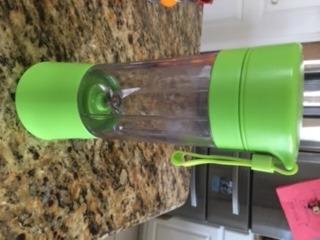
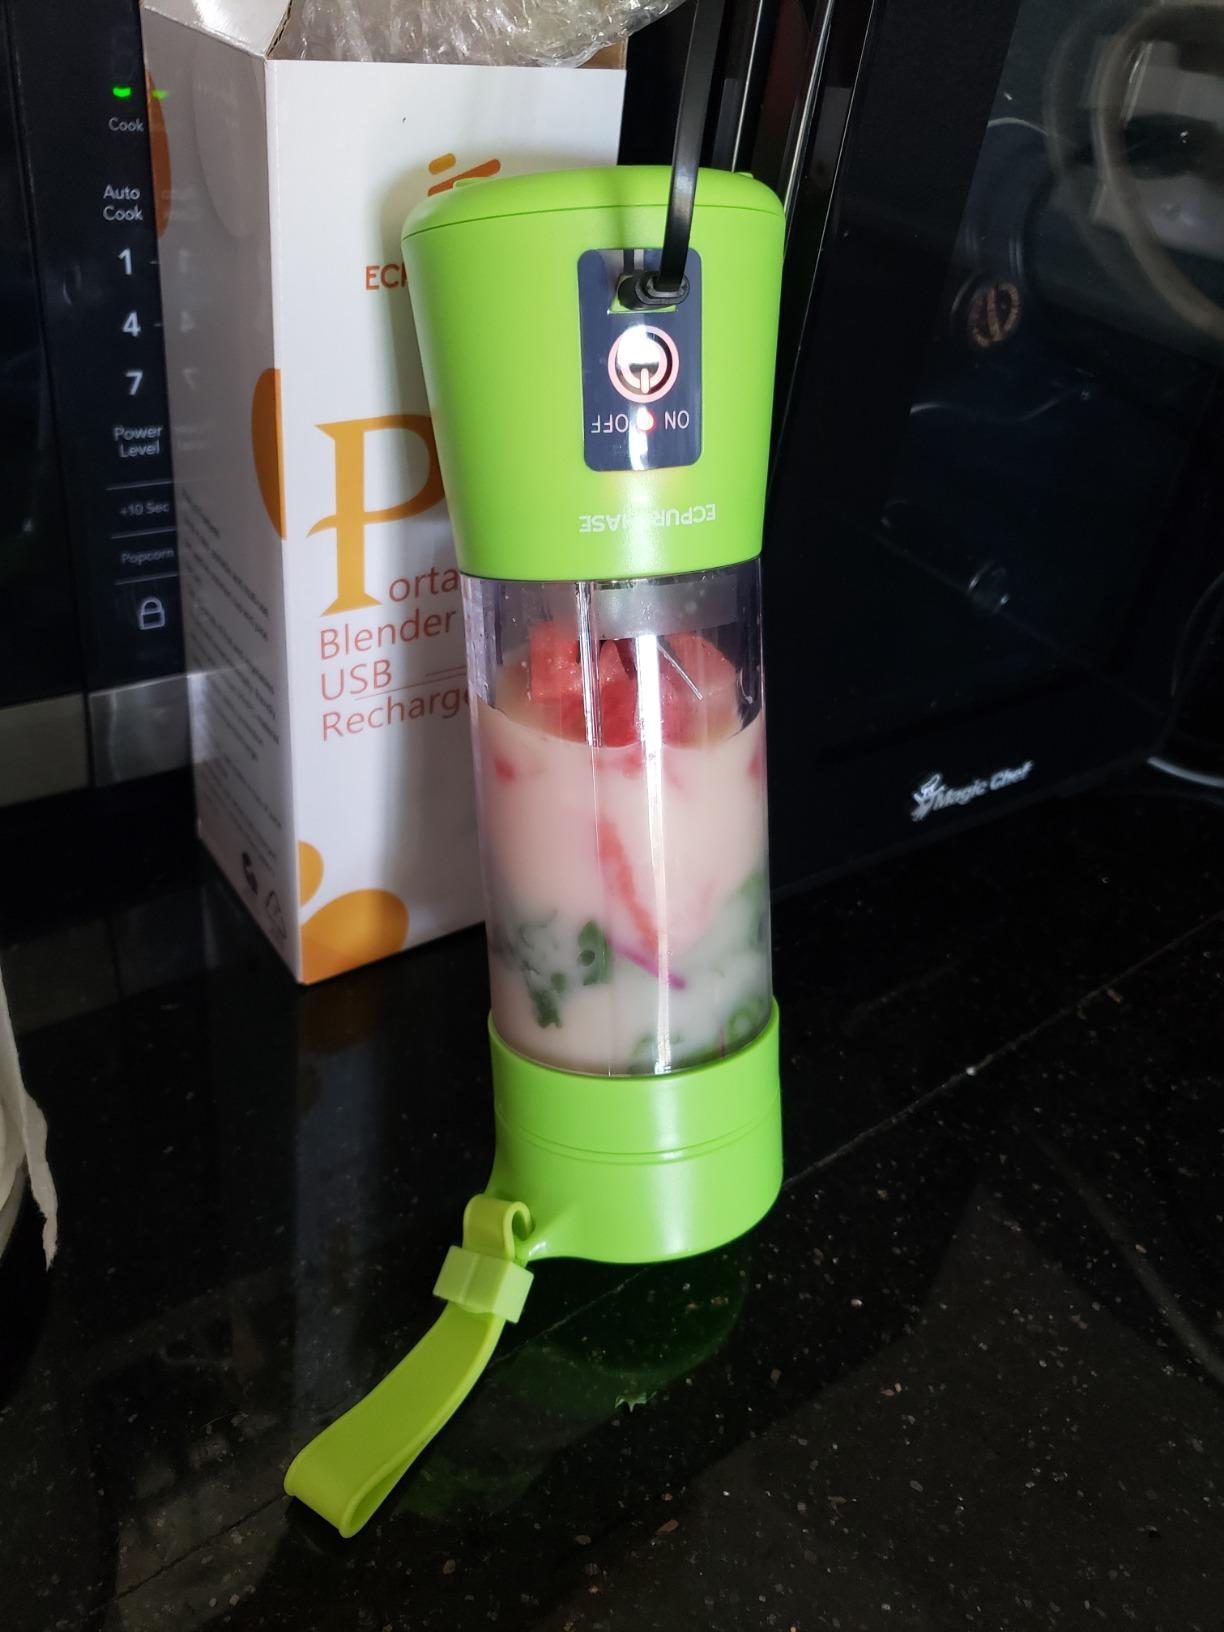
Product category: items_blender
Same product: yes